Madame Aema 9

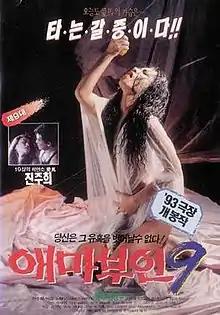
Theatrical poster for "Madame Aema 9" (1993)

Madame Aema 9 is a 1993 South Korean film directed by Kim Sung-su. It was the ninth in the "Madame Aema" series, the longest-running film series in Korean cinema.